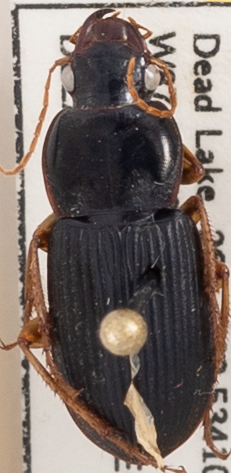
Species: Harpalus vagans
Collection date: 2021-08-10
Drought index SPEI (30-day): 0.33
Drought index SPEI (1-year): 1.13
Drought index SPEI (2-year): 2.09